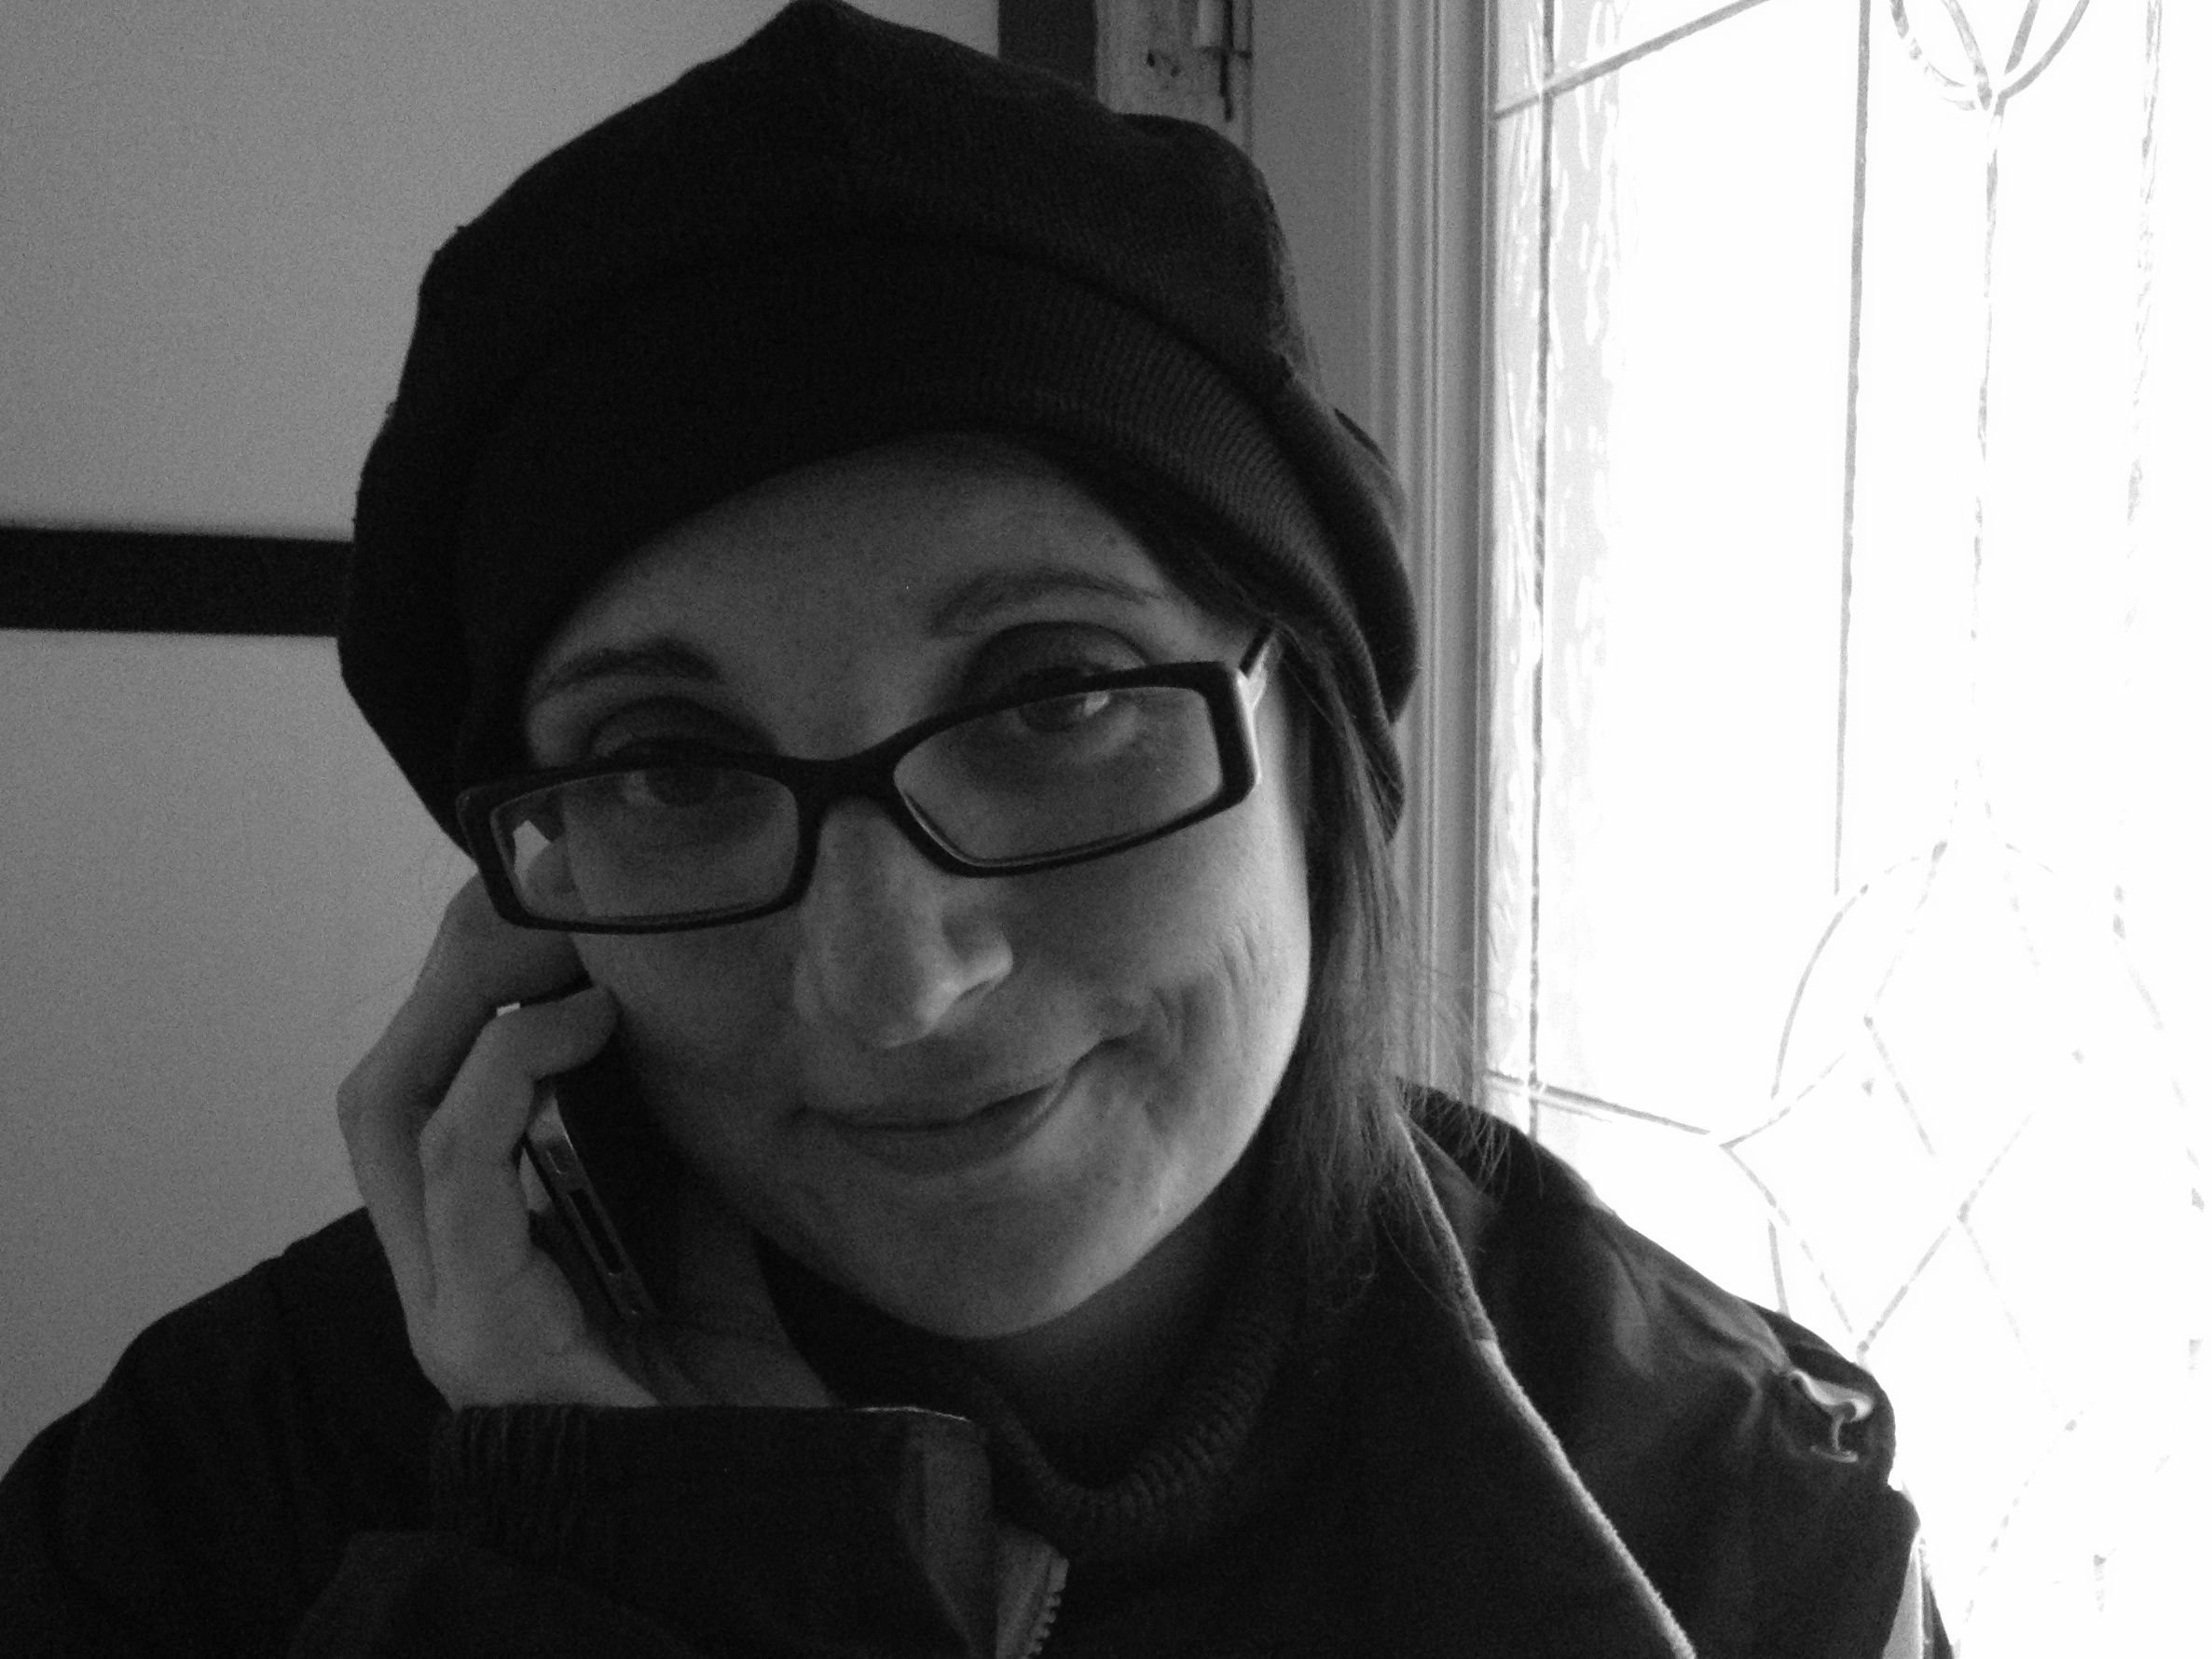
black and white, white, photography, portrait, clothing, black, monochrome, facial expression, smile, face, cool, sunglasses, glasses, head, moustache, eyewear, emotion, monochrome photography, facial hair, vision care